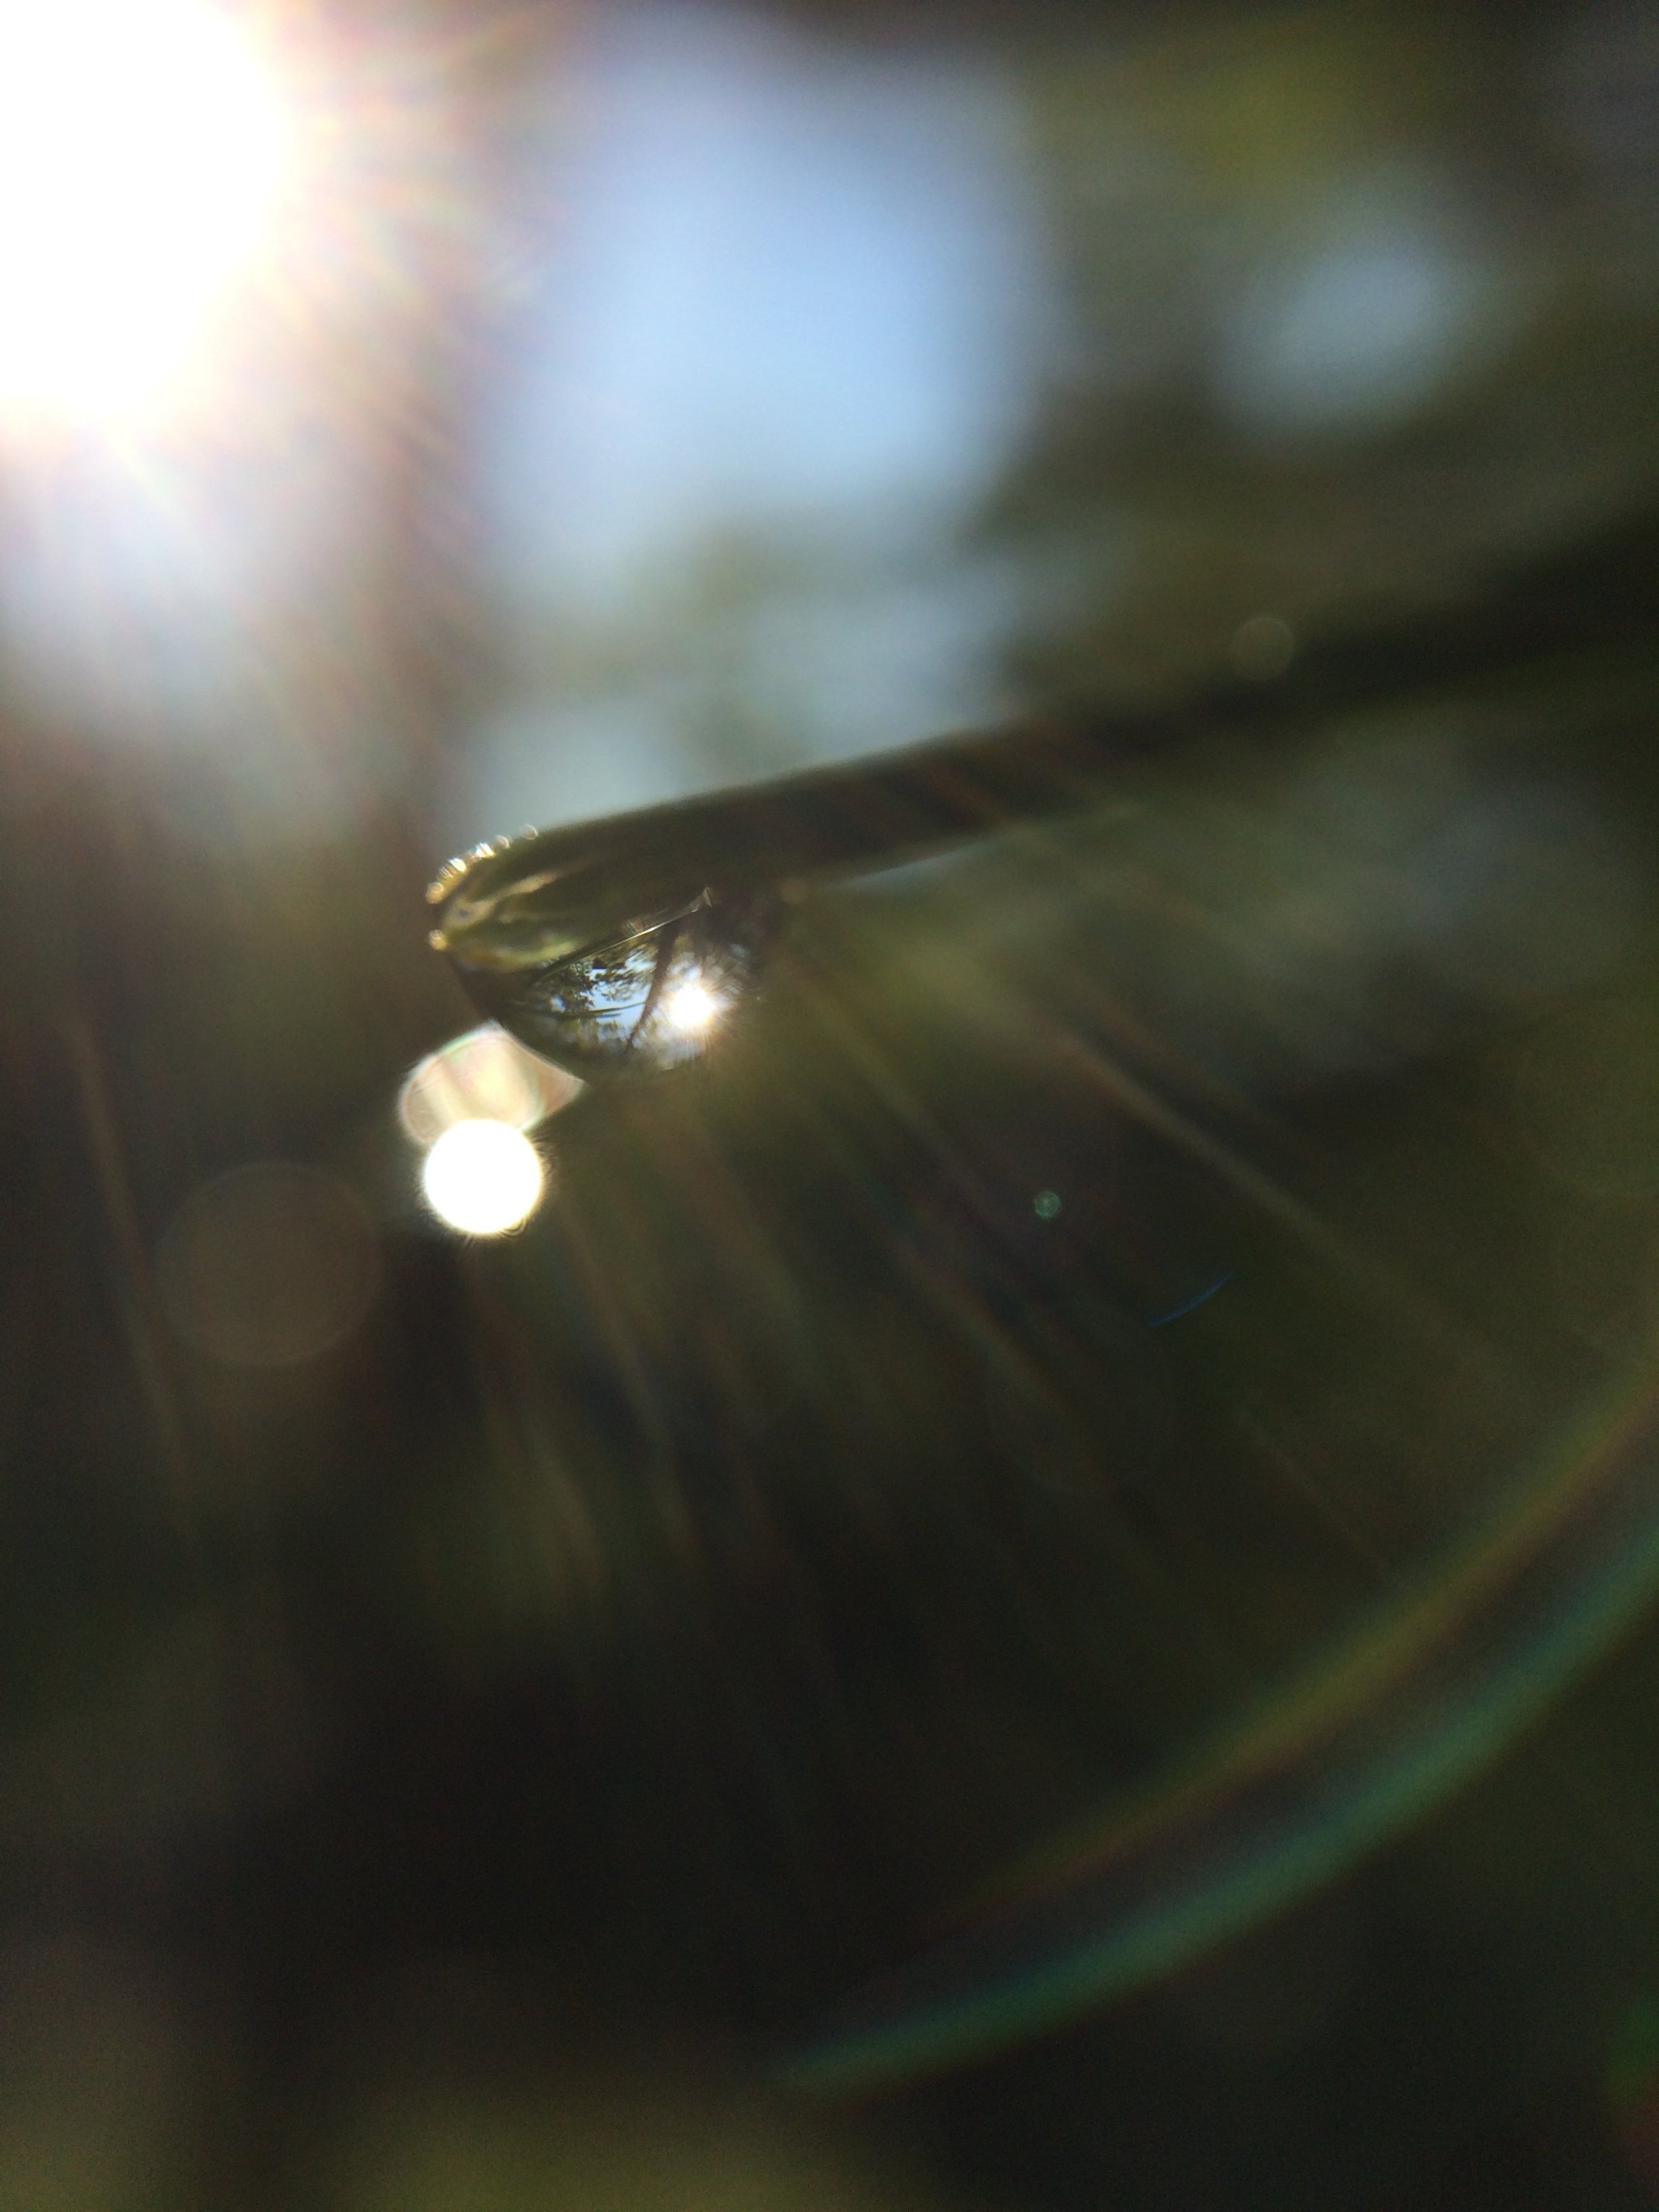
water, drop, dew, light, photography, sunlight, leaf, glass, green, reflection, color, darkness, yellow, close up, shape, moisture, macro photography